List of Clemson Tigers bowl games

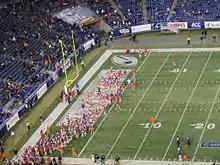
The Tigers take the field at the 2009 Music City Bowl.

The Clemson Tigers football team competes as part of the National Collegiate Athletic Association (NCAA) Division I Football Bowl Subdivision (FBS), representing Clemson University in the Atlantic Division of the Atlantic Coast Conference (ACC). Since the establishment of the team in 1896, Clemson has appeared in 50 bowl games. Included in these games are 9 combined appearances in the traditional "Big Four" bowl games (the Rose, Sugar, Cotton, and Orange).